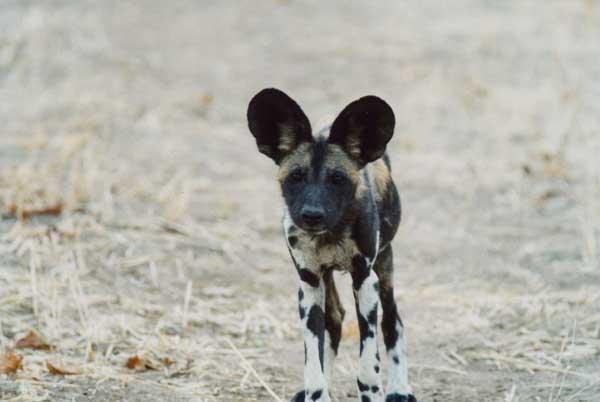
African_hunting_dog